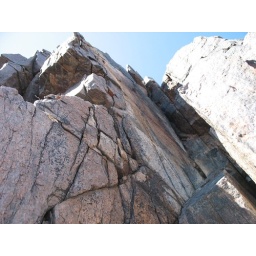
the deep cracks in this rock wall were really neat.